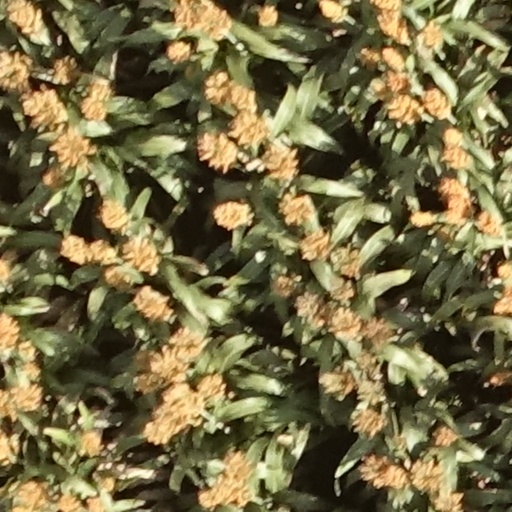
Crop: sorghum